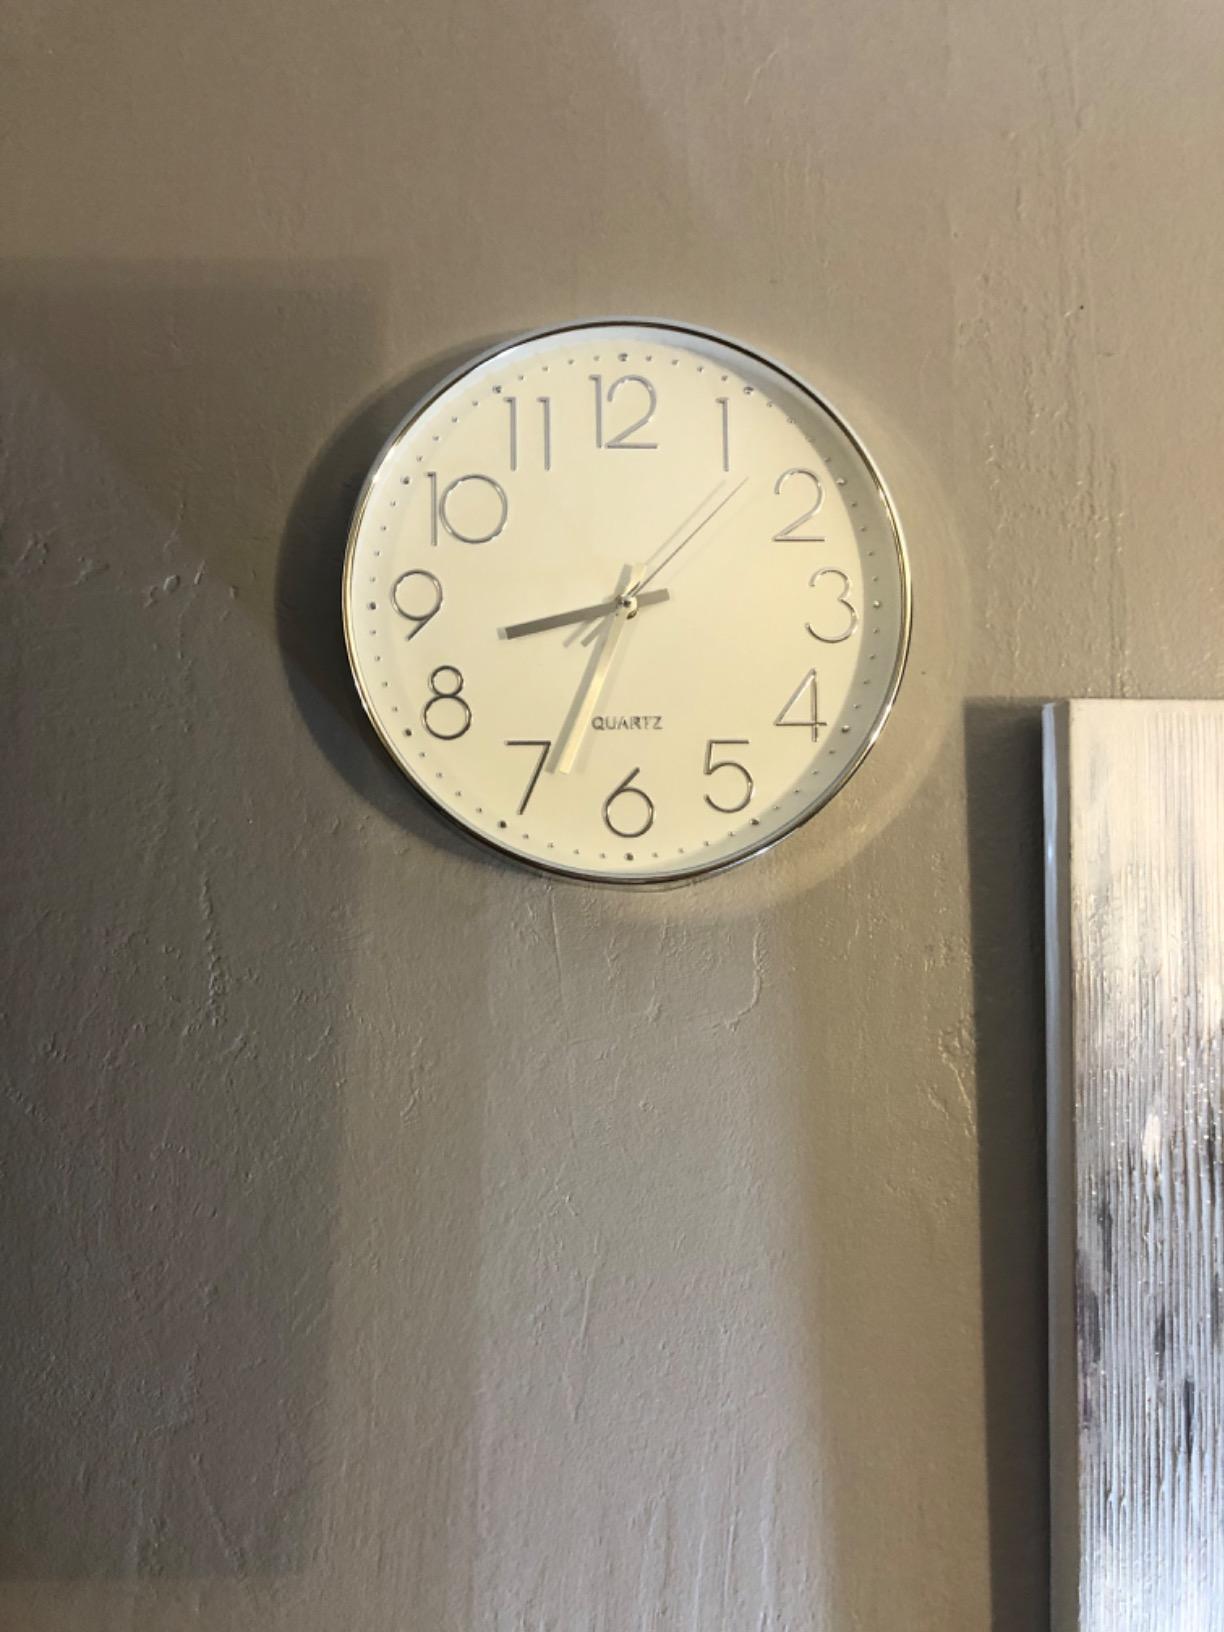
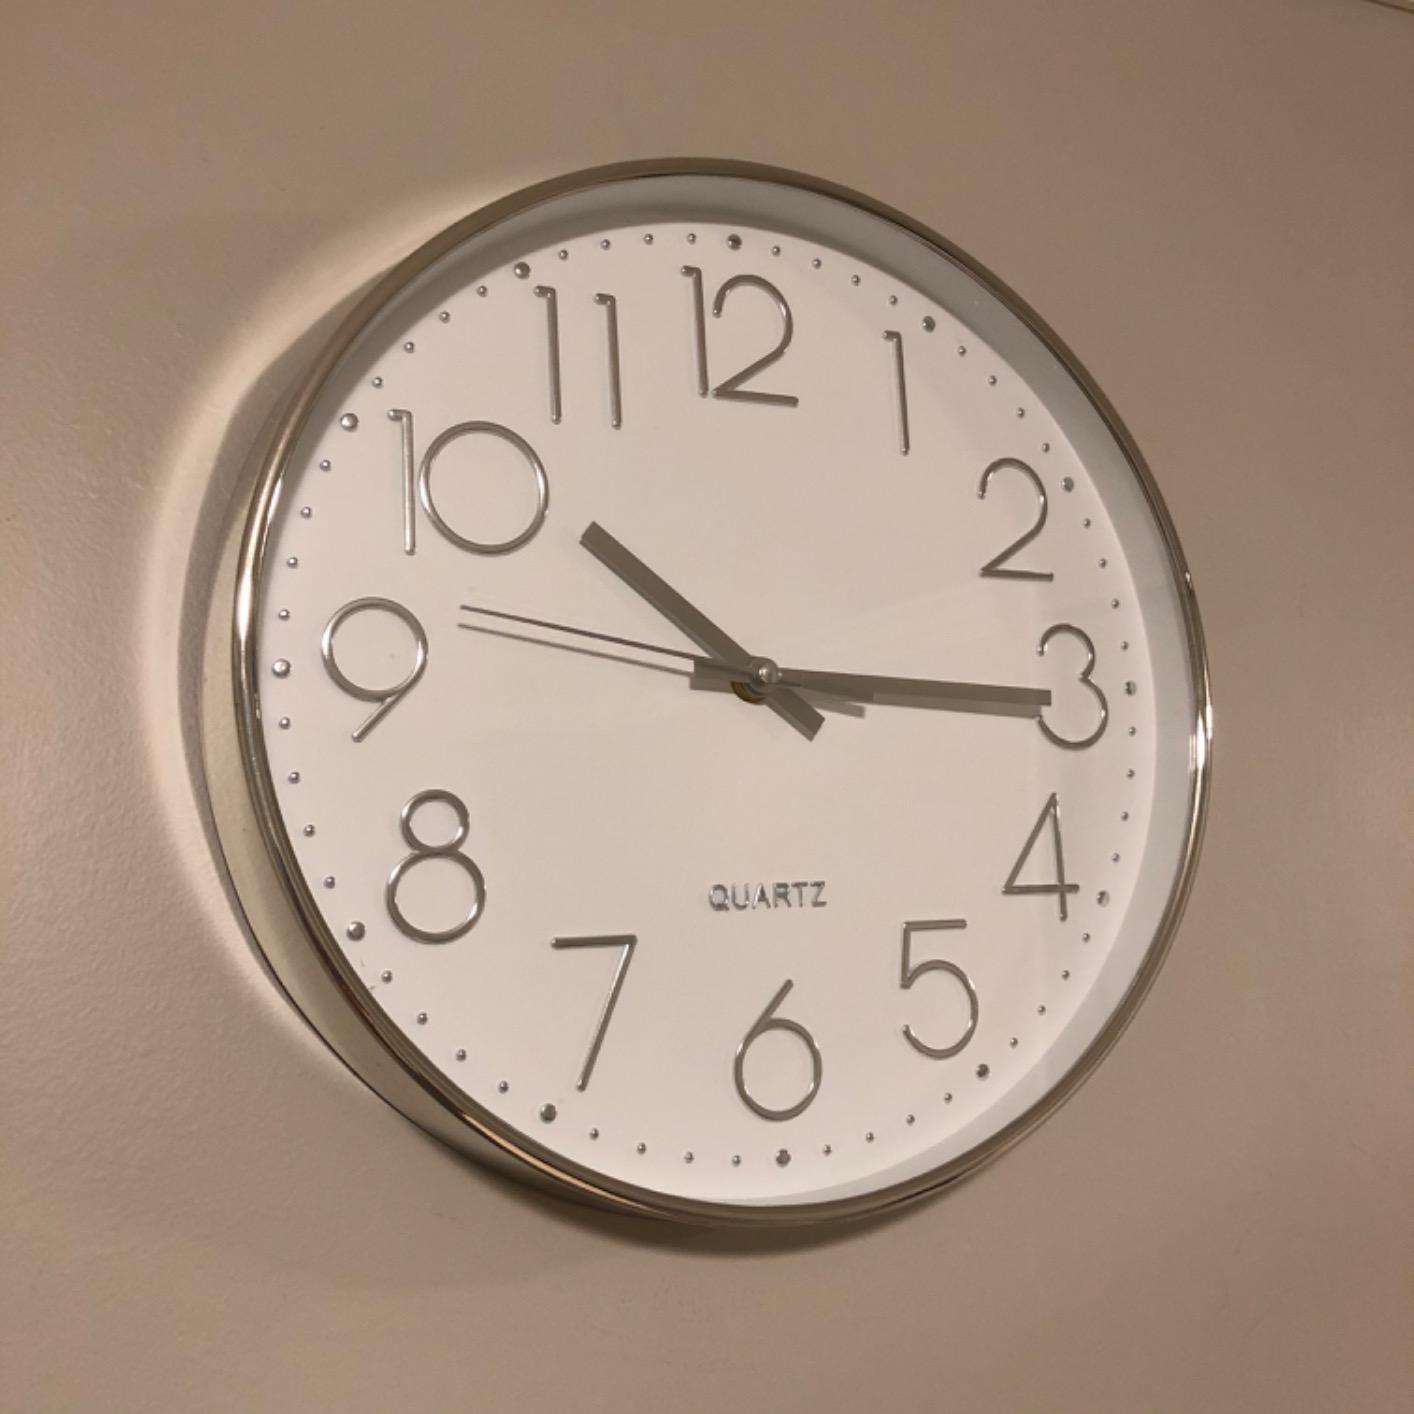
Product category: clock
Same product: yes